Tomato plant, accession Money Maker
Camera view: bottom (45 deg); turntable rotation: 150 degrees
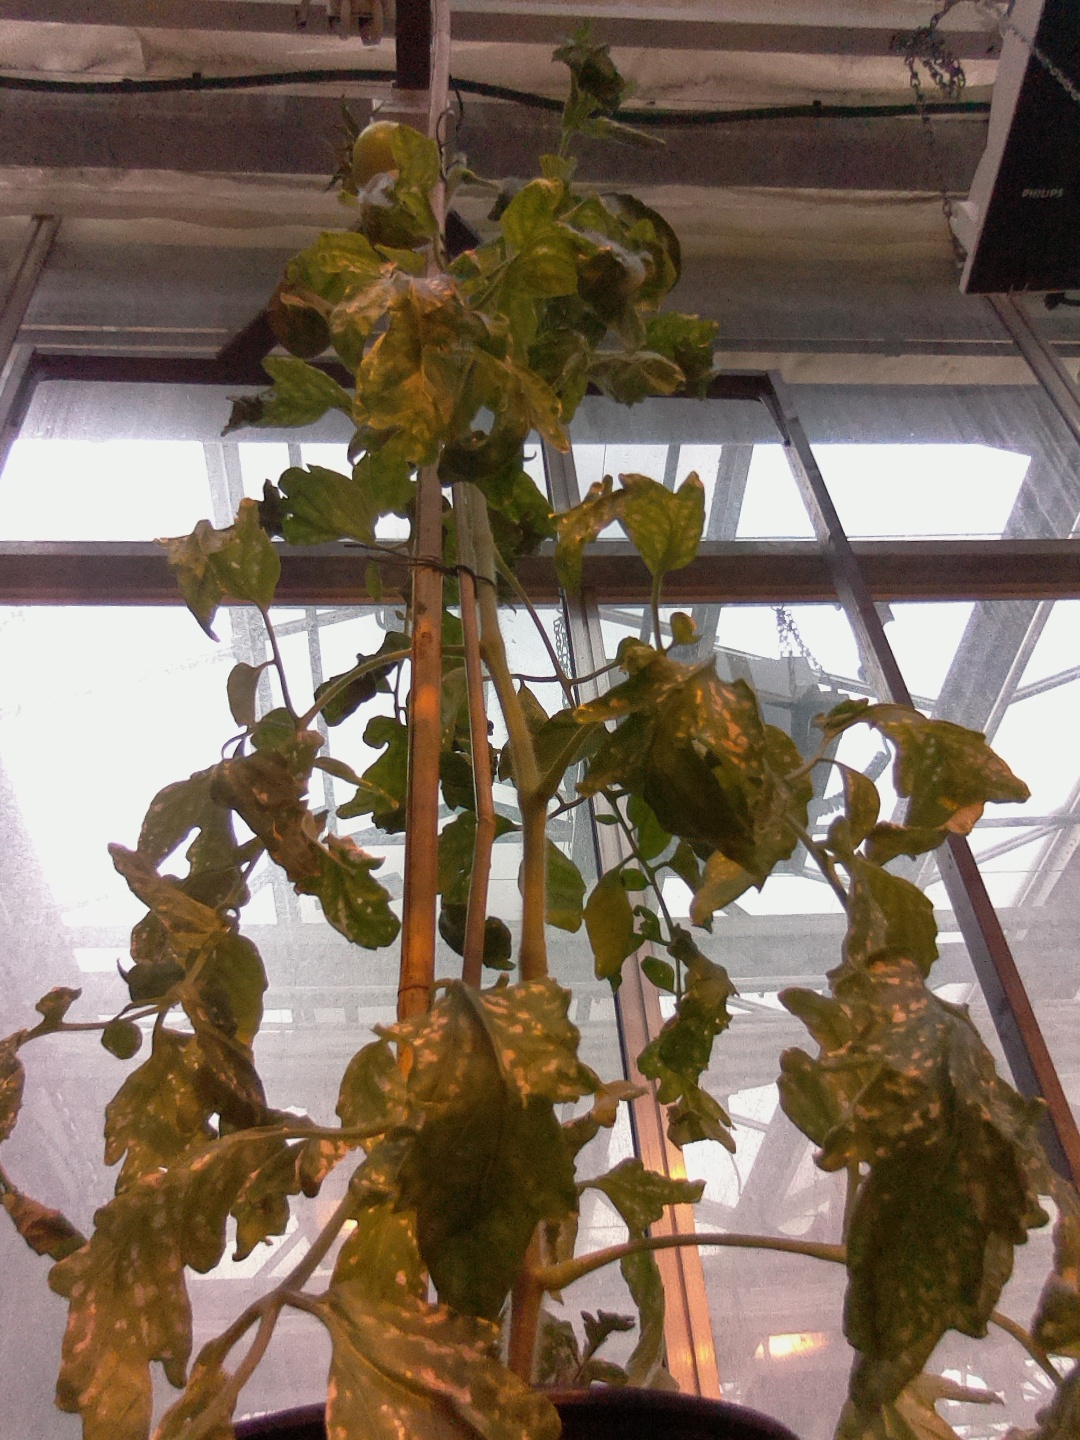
BBCH growth stage 77: 70%-80% of final fruit size